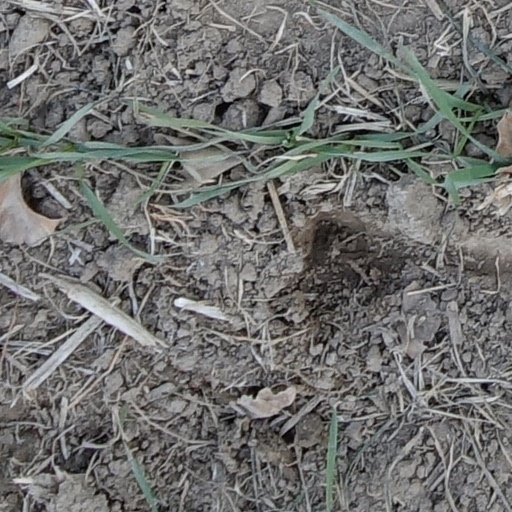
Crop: wheat